Great Trossachs Path

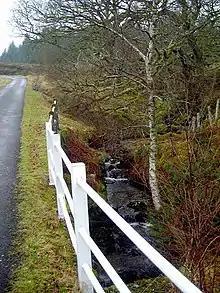
Great Trossach Path near Loch Katrine

Launched in April 2015, the path lies almost completely within the Great Trossachs Forest National Nature Reserve. The reserve is considered to be a "forest in the making", and is managed jointly by Forestry and Land Scotland, RSPB Scotland and Woodland Trust Scotland. The national nature reserve project aims to deliver a varied landscape that provides habitats for species that are otherwise rare in Britain, including black grouse, golden eagle, osprey, wildcat, pine marten, red squirrel, water vole and otter.